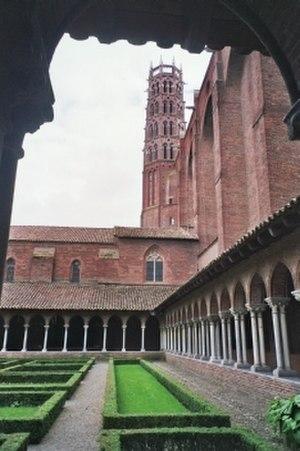
Cette liste recense les édifices gothiques, construits en brique, principalement dans l'ancienne région Midi-Pyrénées. Les caractéristiques du gothique méridional s’appliquent essentiellement à des édifices religieux, mais certains édifices civils construits dans la même période peuvent y être associés.